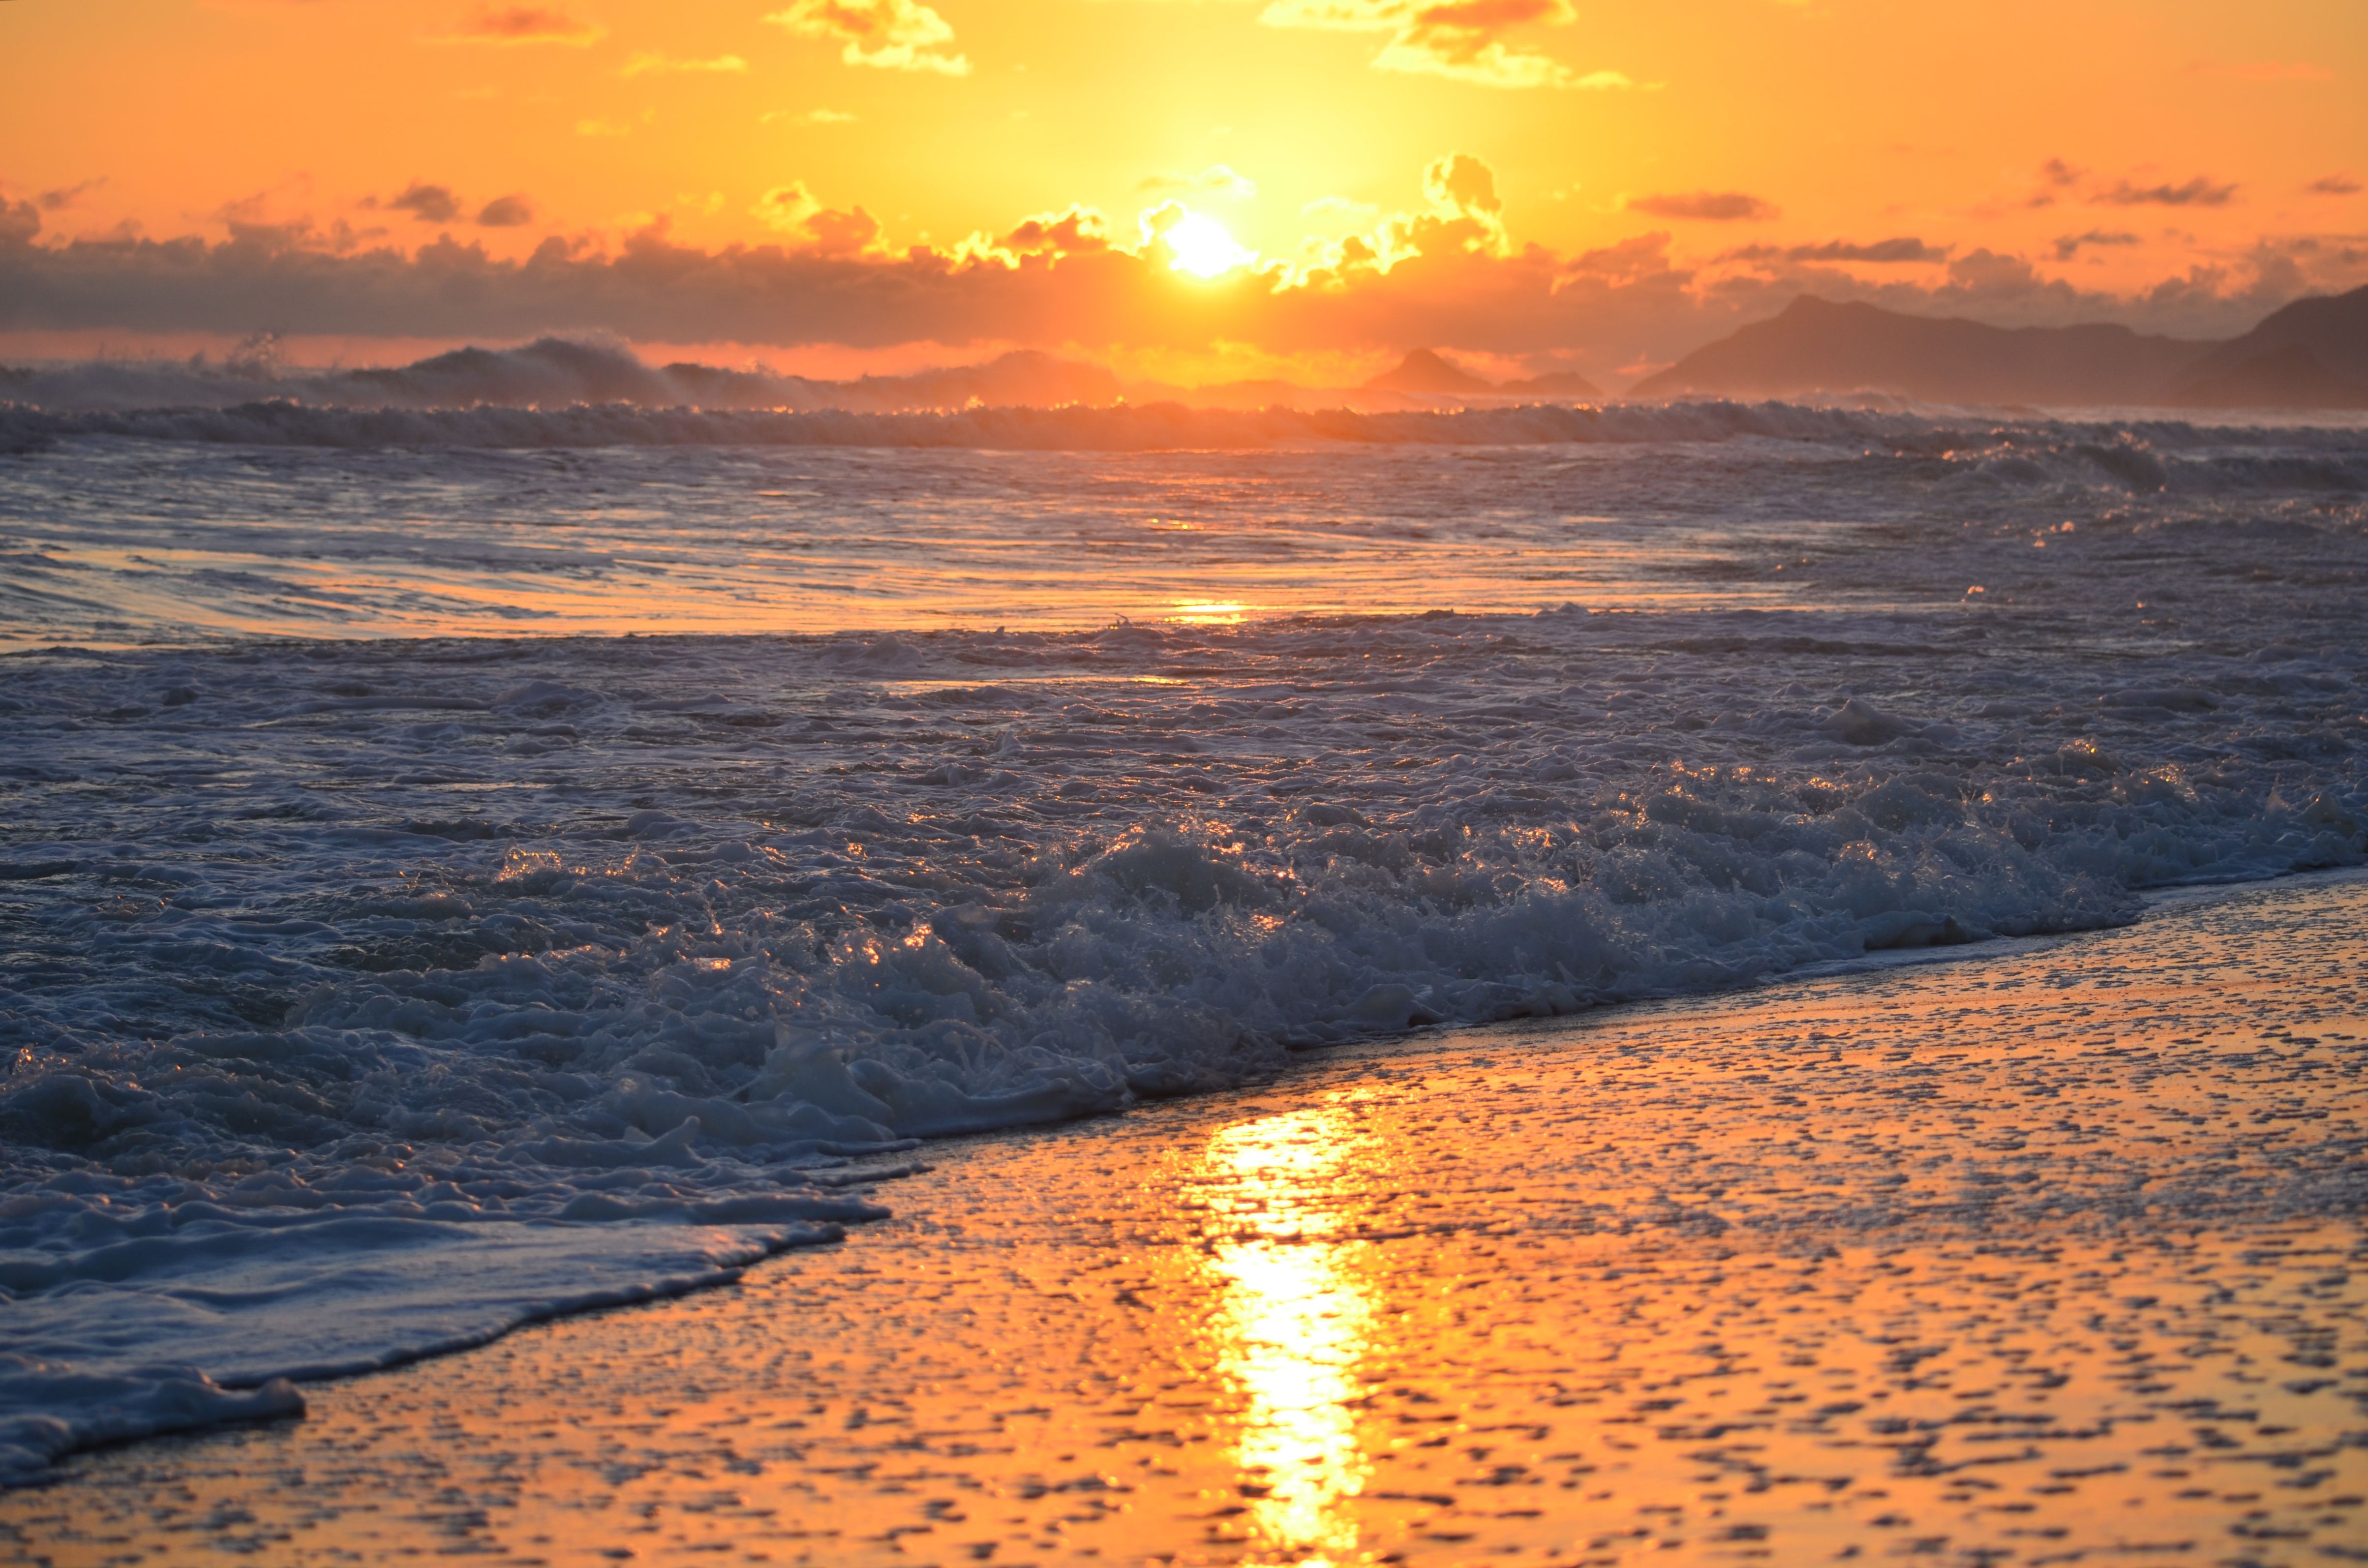
beach, landscape, sea, coast, sand, ocean, horizon, cloud, sky, sun, sunrise, sunset, sunlight, morning, shore, wave, dawn, summer, dusk, evening, twilight, reflection, rio de janeiro, mar, sol, afternoon, eventide, afterglow, rays of sunshine, finale, wind wave